John B. Schoeffel

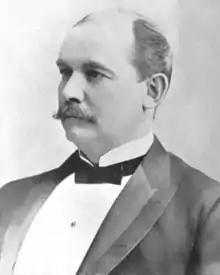
Schoeffel in 1896

John Baptist Schoeffel (May 11, 1846 – died Boston, August 31, 1918), was an American theatre manager and producer, and hotel owner.